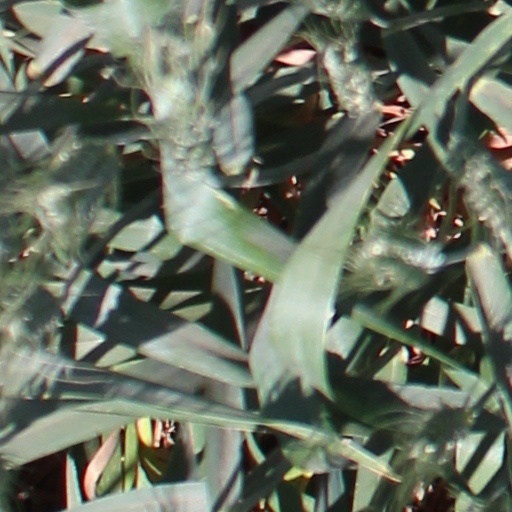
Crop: wheat